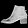
Label: Ankle boot